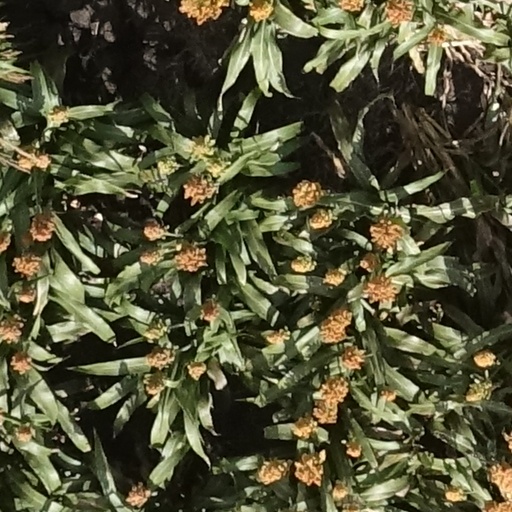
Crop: sorghum